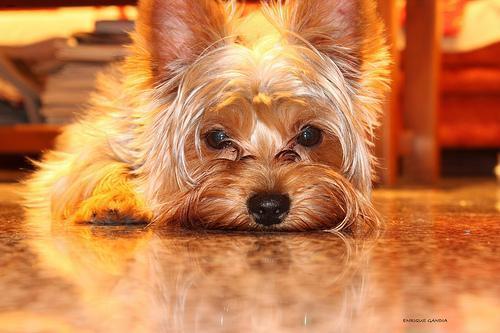
yorkshire terrier